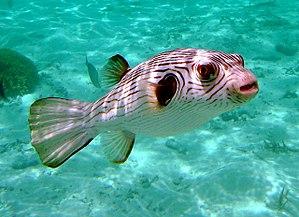
Arothron est un genre de poissons tetraodontiformes, appelés « poissons-ballons » en raison de leur aptitude à se gonfler subitement d'eau quand ils se sentent menacés.
Arothron manilensis, ou communément nommé Poisson-ballon pyjama, est une espèce de poisson marin démersale de la famille des tétrodons.